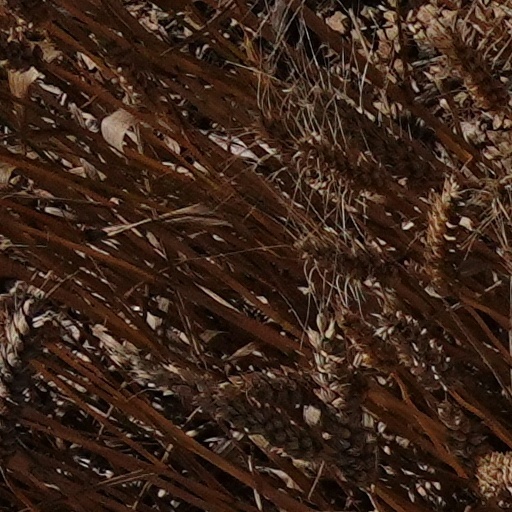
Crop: wheat